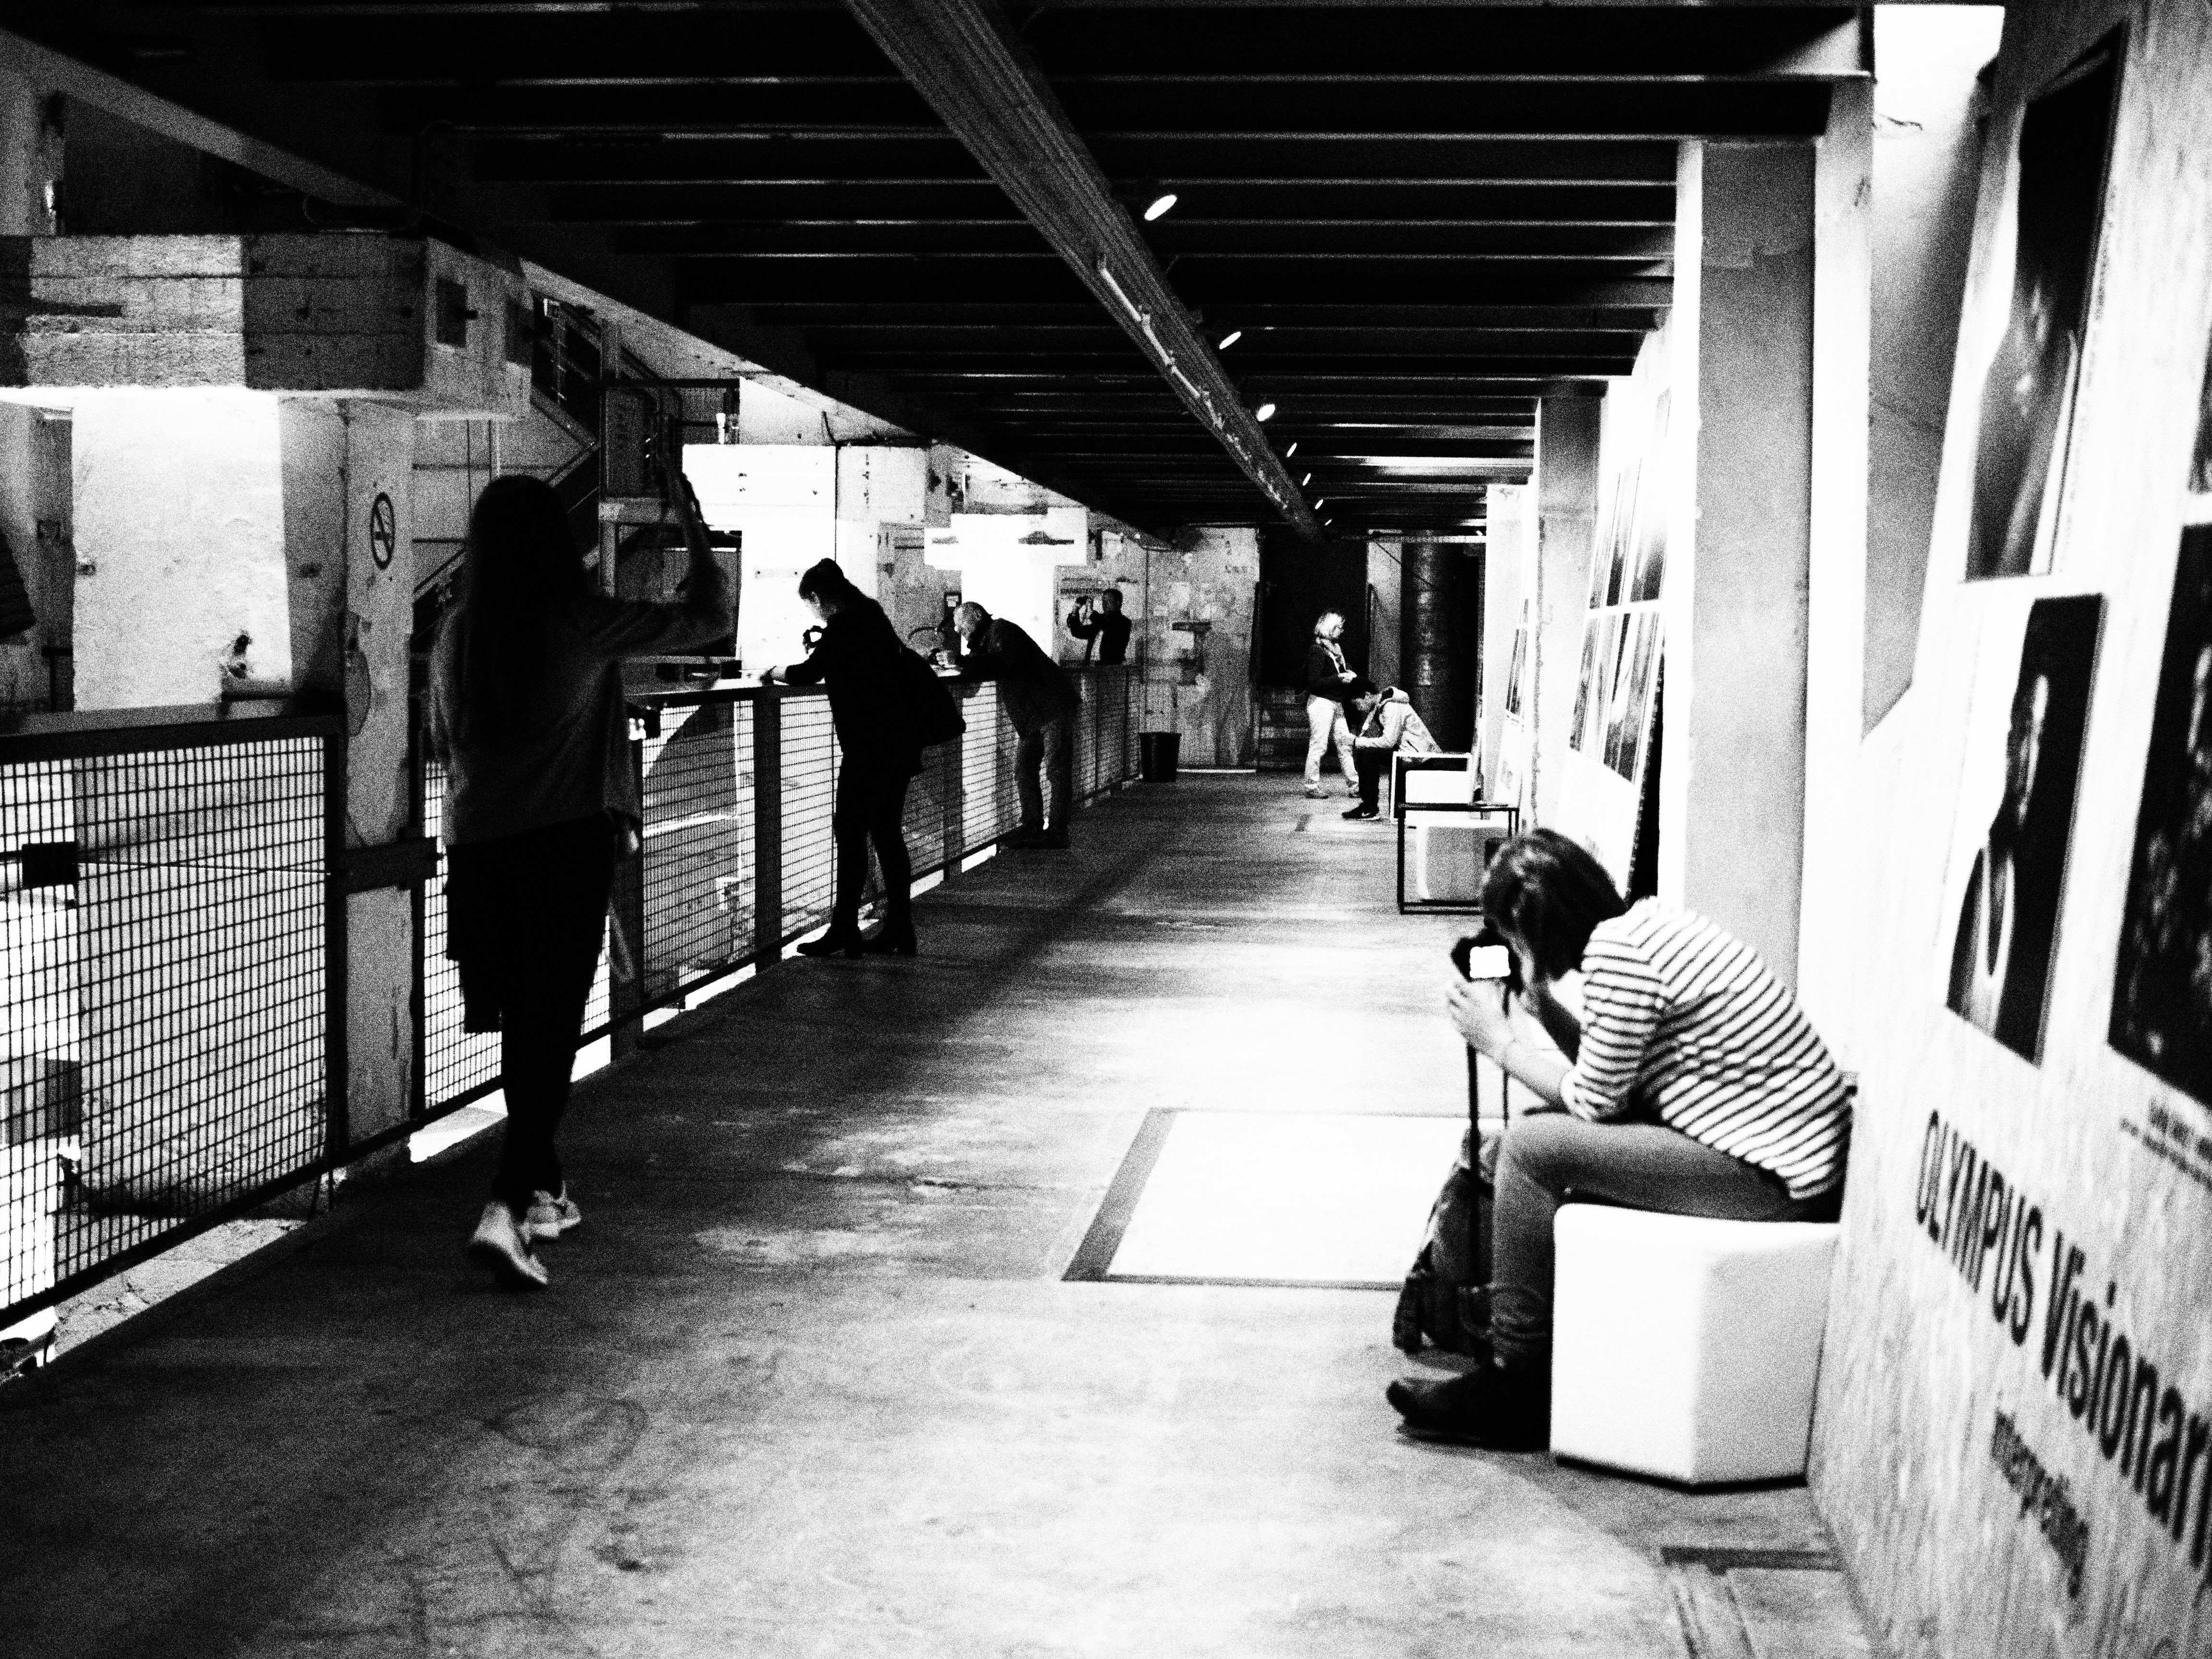
black and white, people, road, white, street, photography, urban, transport, black, monochrome, public transport, streetphotography, blackandwhite, blackwhite, infrastructure, photograph, snapshot, germany, amazing, bestoftheday, streetview, munich, einfarbig, streetlife, streetphotographers, photooftheday, streetminimal, urban area, monochrome photography